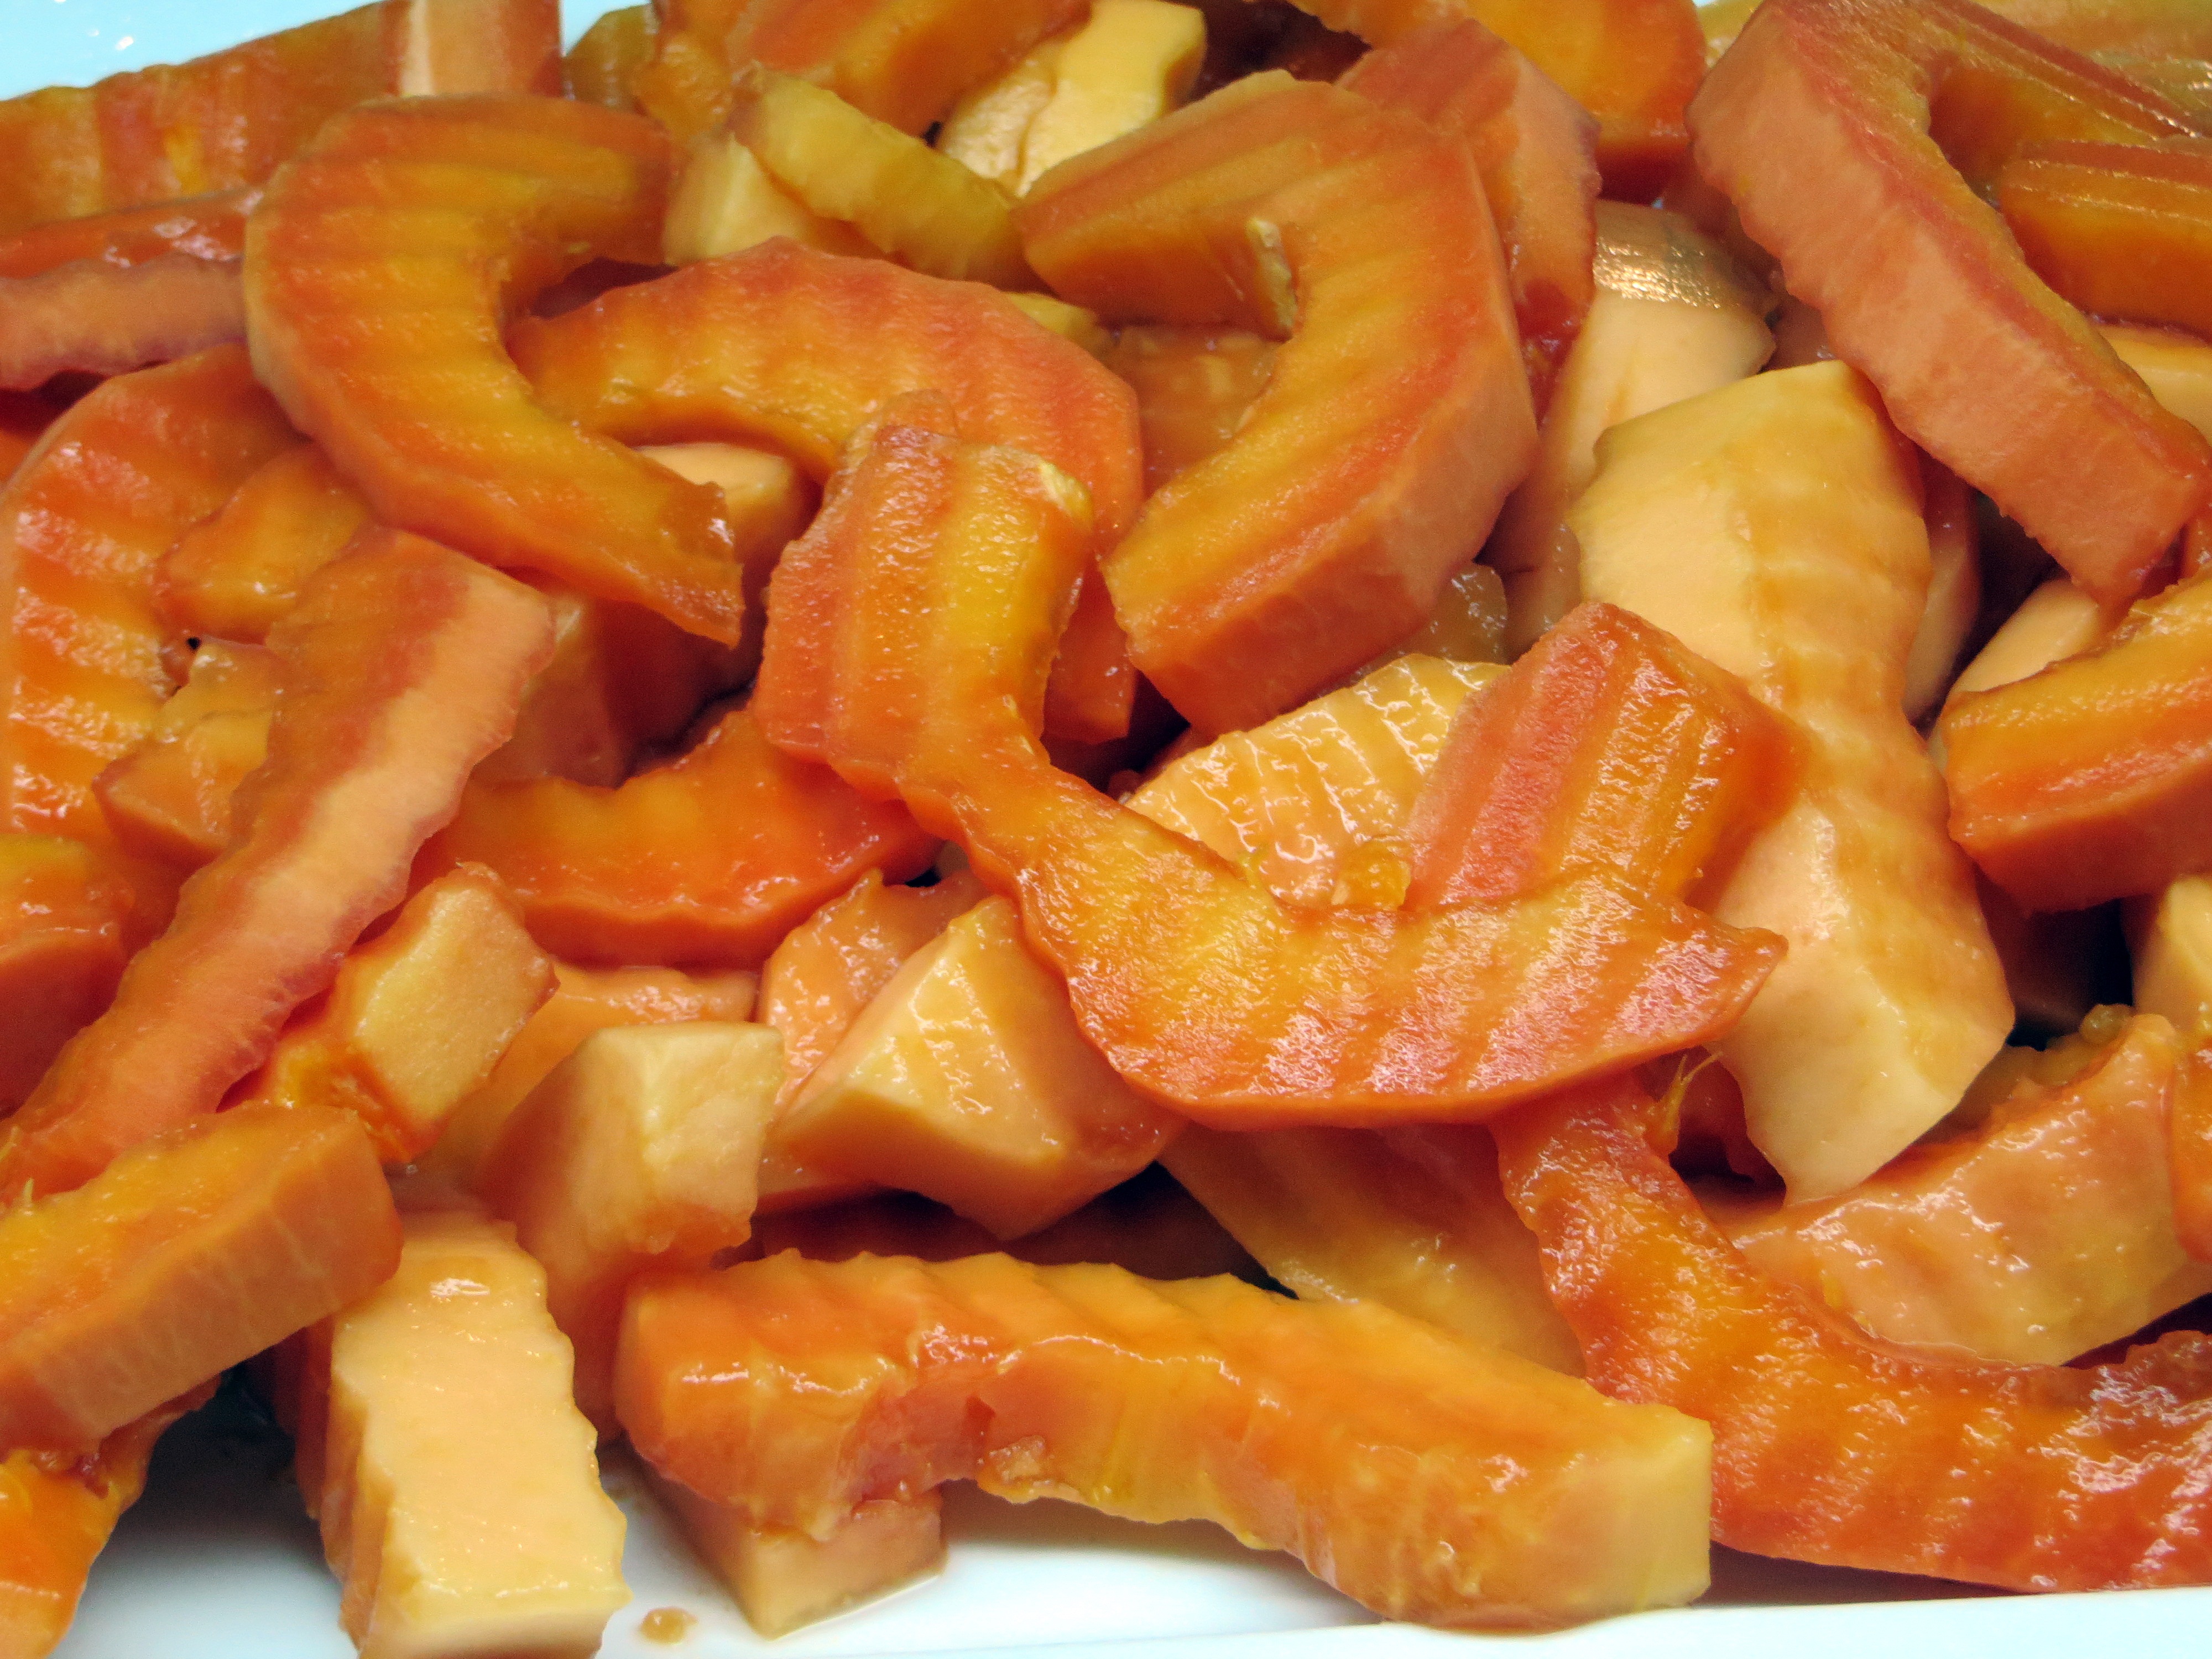
fruit, dish, food, produce, vegetable, cuisine, exotic, sweetness, papaya, flowering plant, exotic fruits, tteokbokki